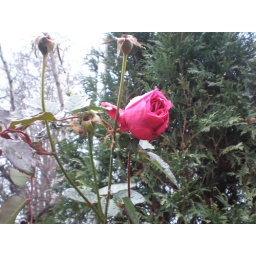
the last flower hanging around my house, a lonely rose hangs alone in the midst of some pines in a rain shower